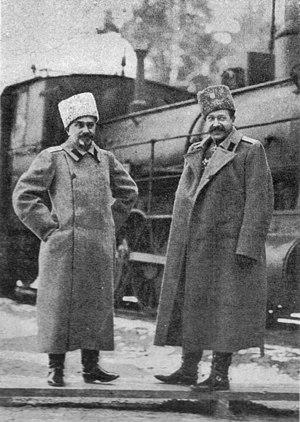
Iouri Nikiforovitch Danilov, né le 13/25 août 1866 à Kiev, alors dans l'Empire russe, et mort le 3 février 1937 à Boulogne-sur-Seine, est un militaire russe, officier supérieur de l'état-major puis commandant d'armée pendant la Première Guerre mondiale. Il passe brièvement au service du régime bolchévique avant de rejoindre les Armées blanches et de finir sa vie en exil en France.
La cinquième armée est une unité de l'armée impériale russe engagée sur le front de l'Est pendant la Première Guerre mondiale.